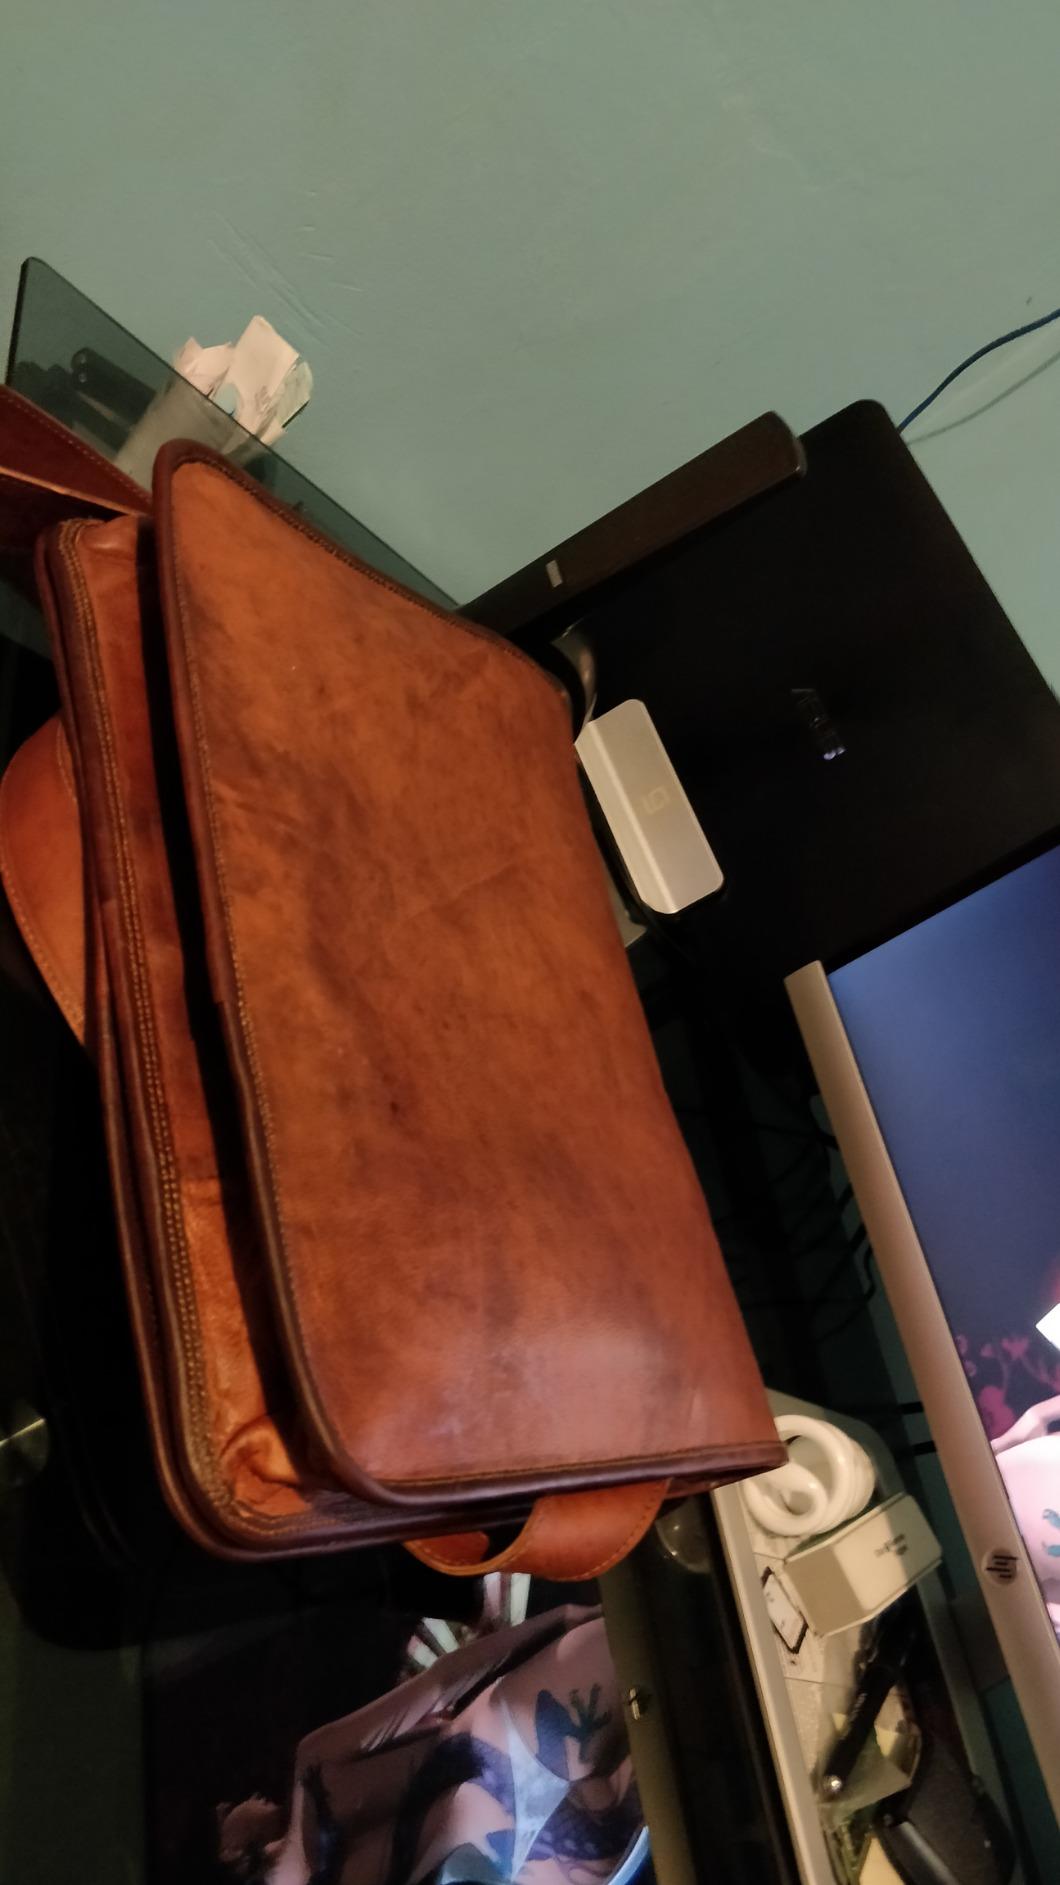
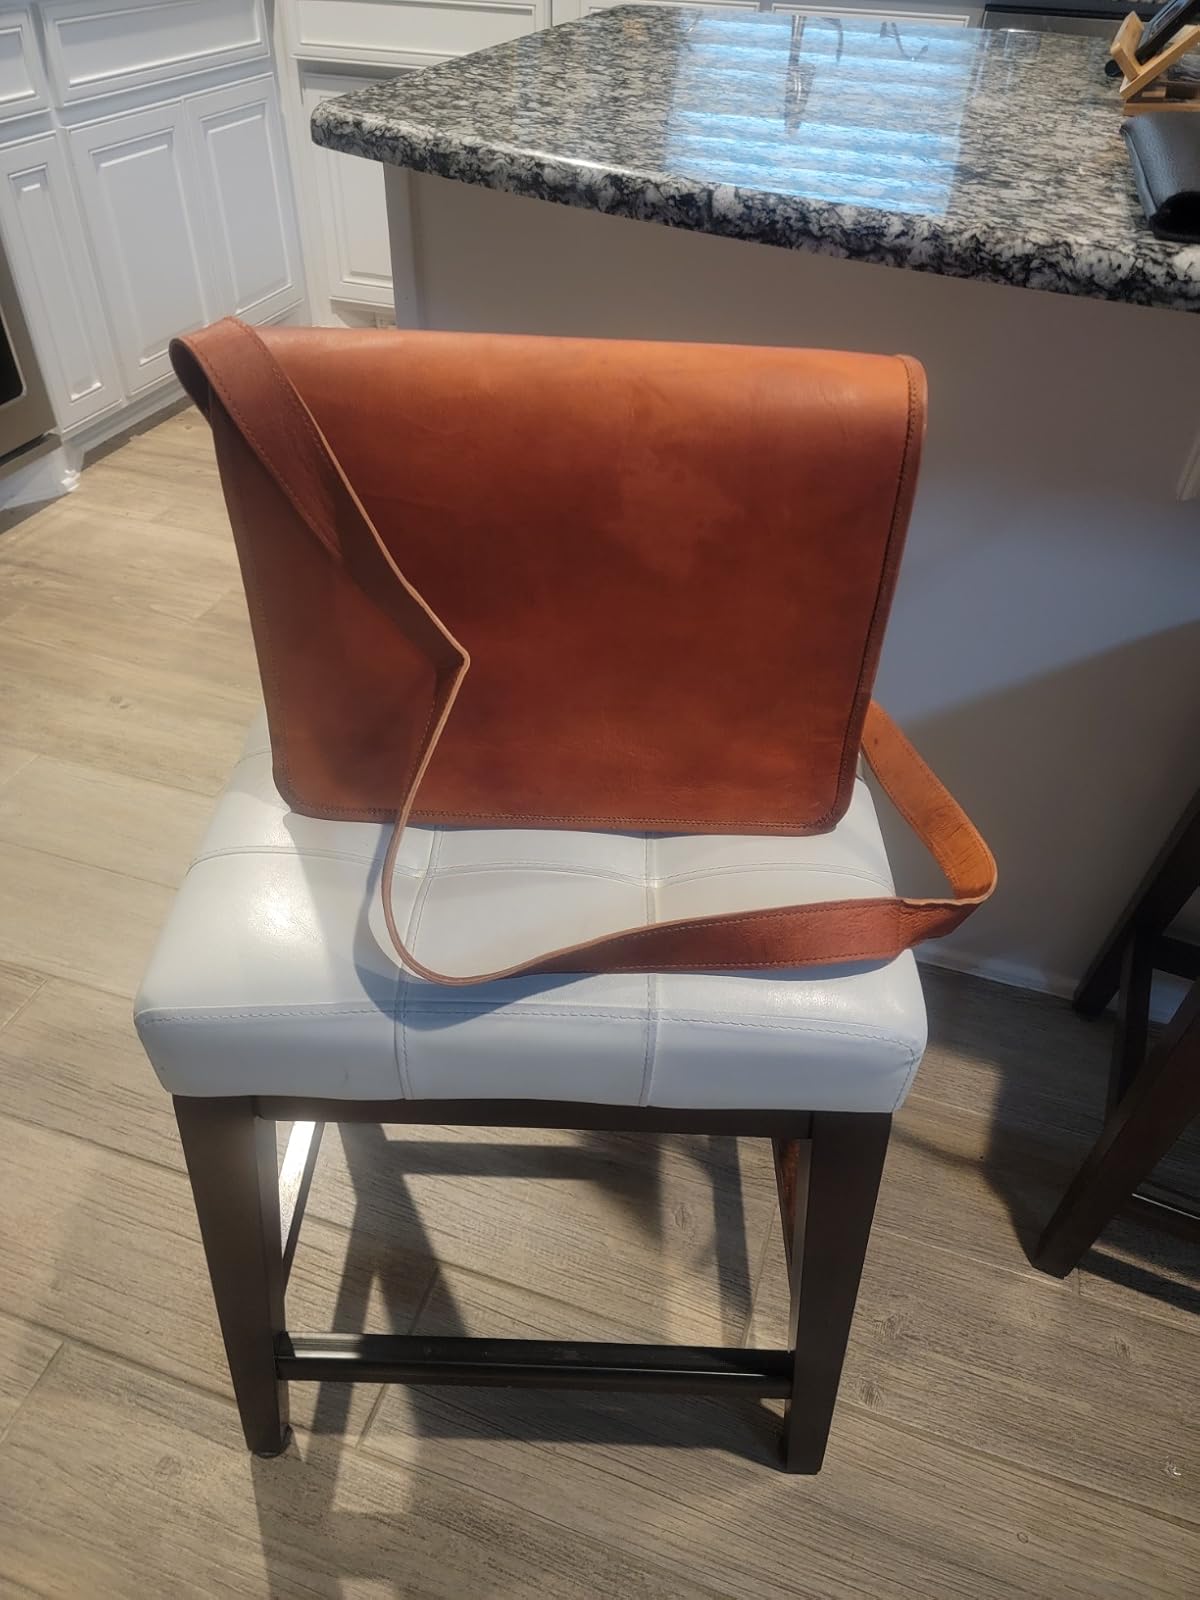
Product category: bag
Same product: yes